Miles Watson, 2nd Baron Manton

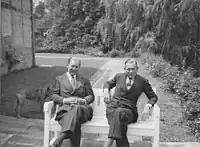
Miles Watson, 2nd Baron Manton (right) with brother R F Watson, Directors of Newmarket Bloodstock Ltd. Company Christmas card portrait circa 1960

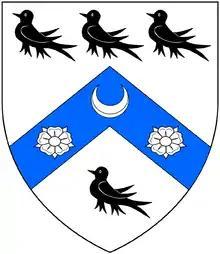
Arms of Watson, Baron Manton: "Argent, on a chevron azure between four martlets three in-chief and one in-base sable a crescent between two roses of the field"

Miles Watson, 2nd Baron Manton (1899–1968; born George Miles Watson) of Compton Verney, Warwickshire and Plumpton Place, East Sussex, was an English peer and racehorse breeder.